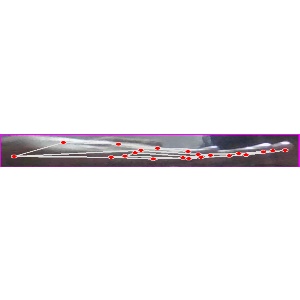
अक्षर: ज